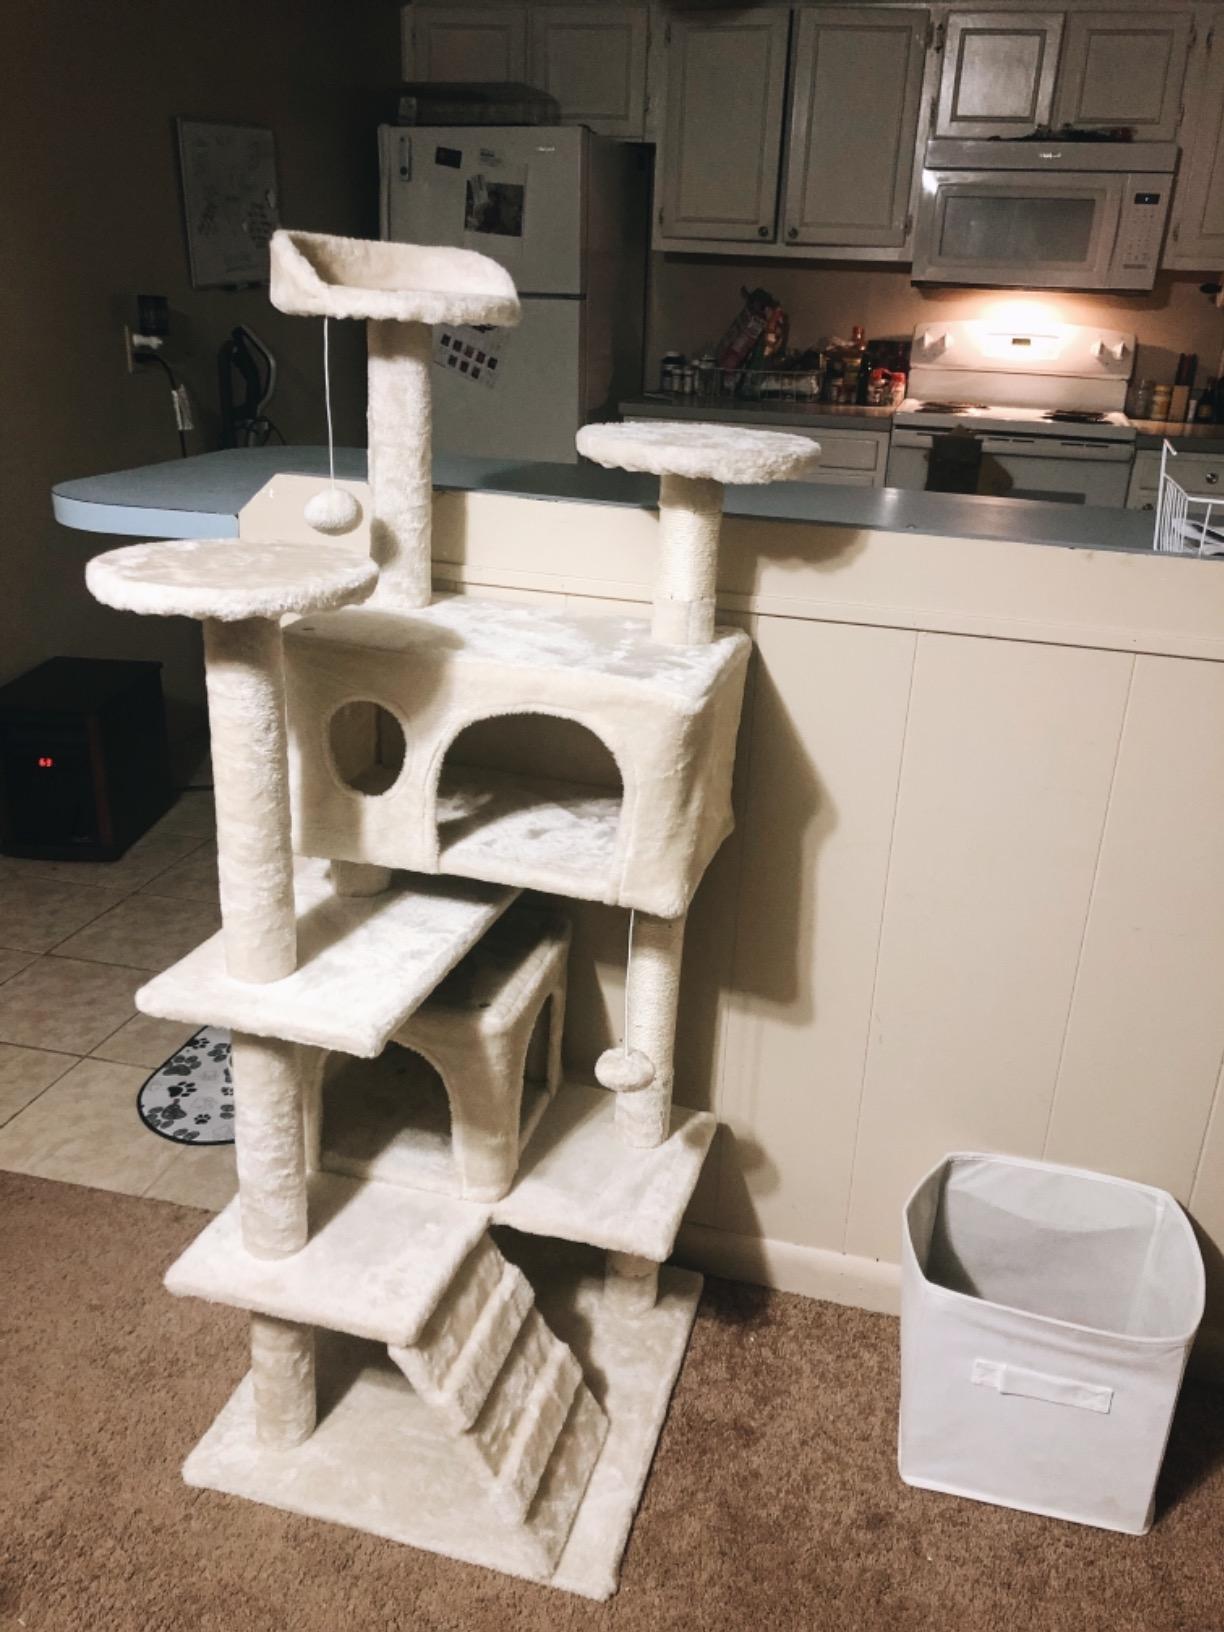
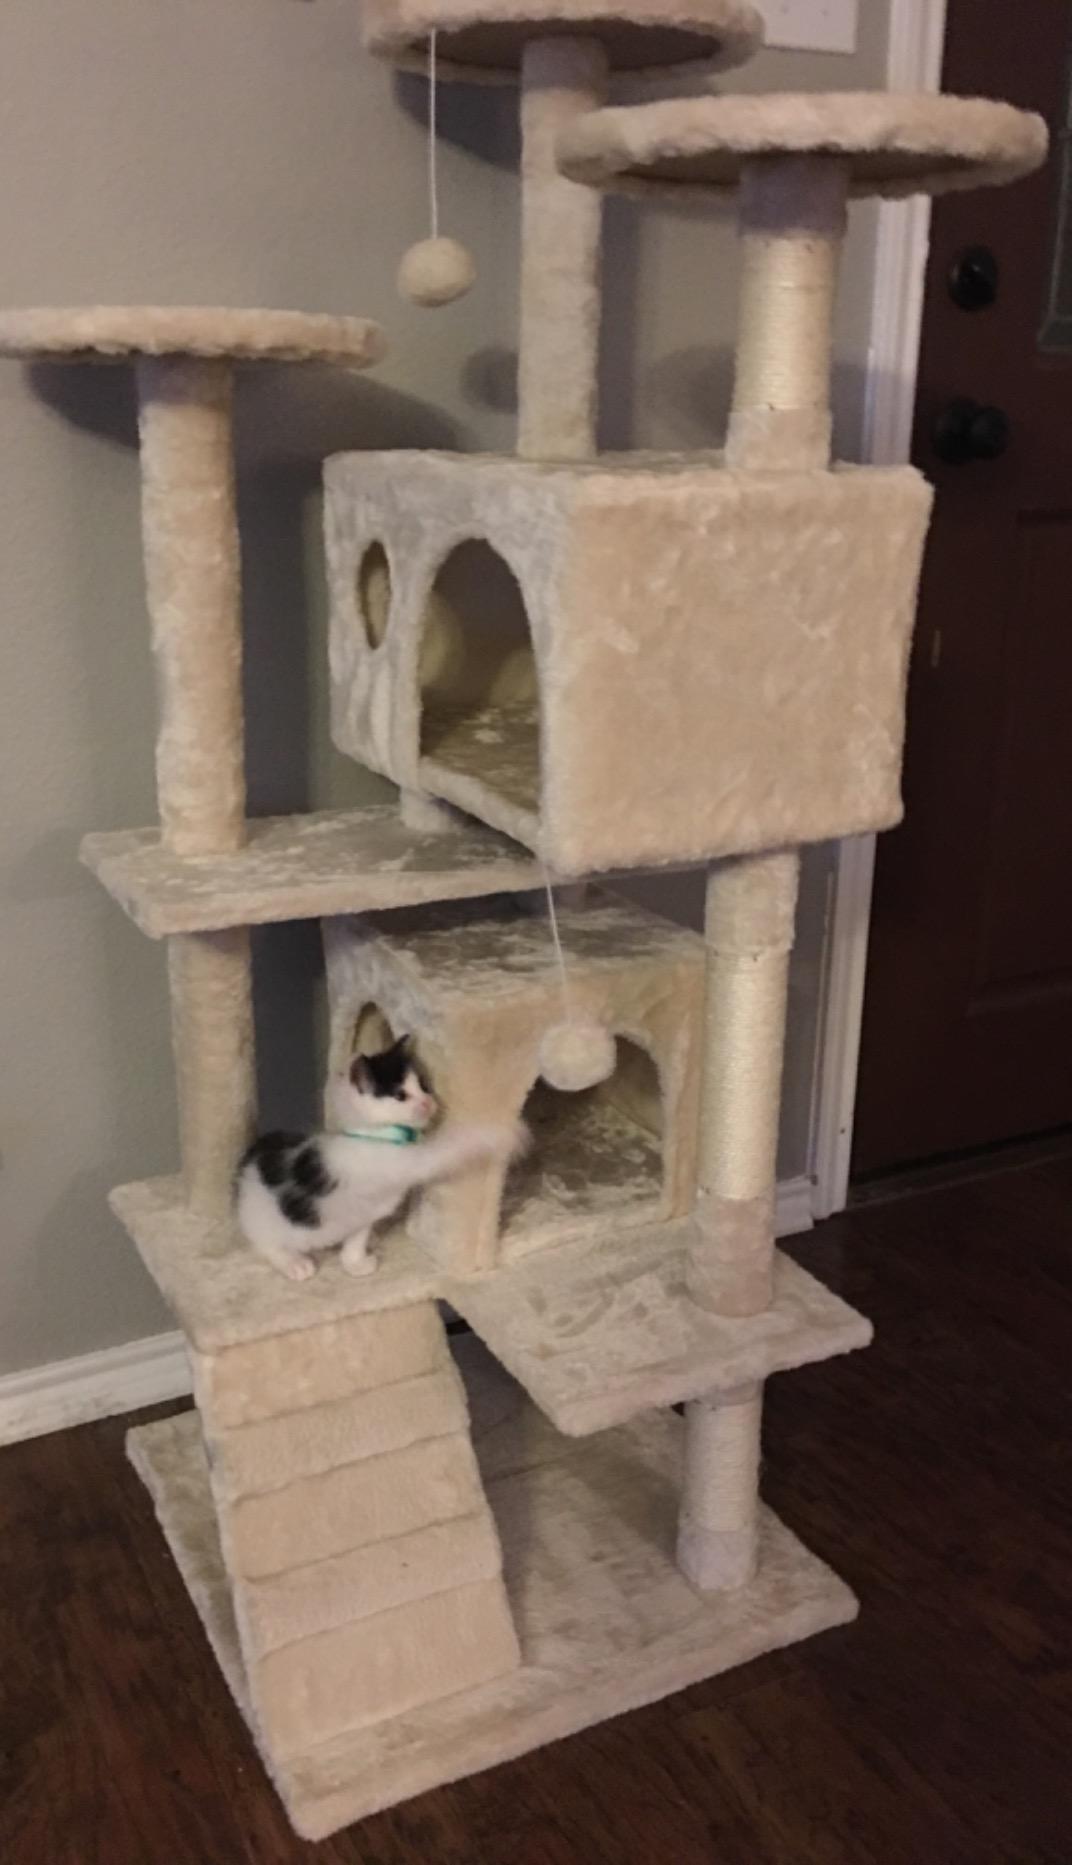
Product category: items_cat tree
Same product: yes